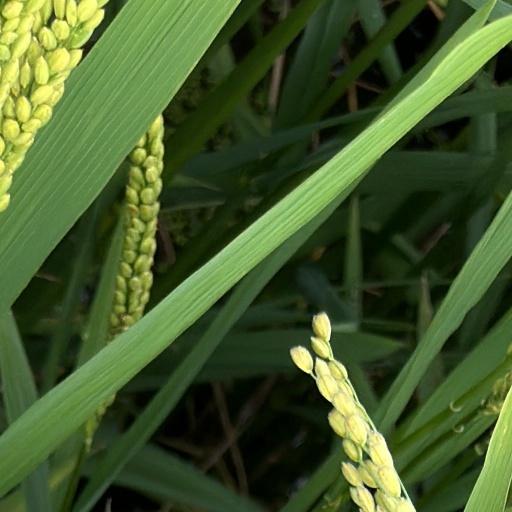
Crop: rice